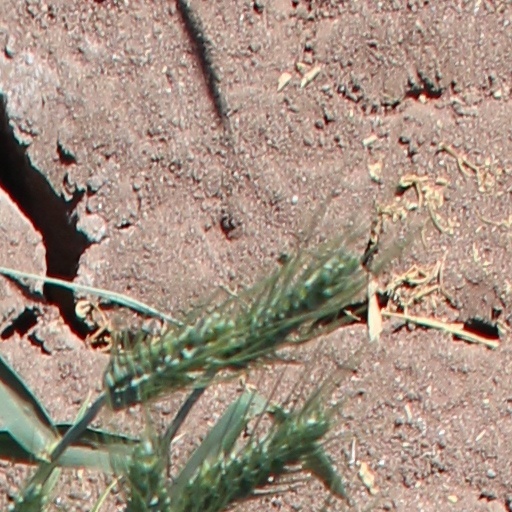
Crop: wheat